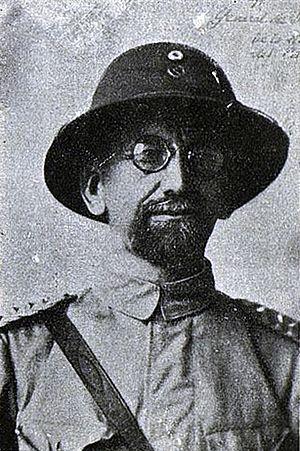
Juan Belaïeff, appelé aussi Ivan Beliaev ou Ivan Beliaïev est un général russe, citoyen d'honneur de la République du Paraguay. Il participe à la Première Guerre mondiale, à la Guerre civile russe et à la Guerre du Chaco. Il est devenu chercheur dans le domaine du peuplement, de la langue et de la culture des indiens Chaco, défenseur de leurs droits et promoteur du développement de l'éducation des indiens au Paraguay.